Decembrist revolt

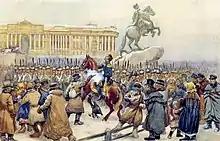
Decembrist revolt, a painting by Vasily Perov showing the killing of Mikhail Miloradovich by Pyotr Kakhovsky

When Emperor Alexander I died on , the royal guards swore allegiance to the presumed successor, Alexander's brother Konstantin. When Konstantin made his renunciation public, and Nicholas stepped forward to assume the throne, the Northern Society acted. With the capital in temporary confusion, and one oath to Konstantin having already been sworn, the society scrambled in secret meetings to convince regimental leaders not to swear allegiance to Nicholas. These efforts culminated in the Decembrist revolt. The leaders of the society elected Prince Sergei Trubetskoy as interim ruler.